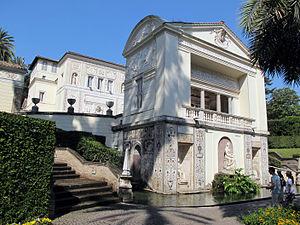
La Villa Pia est un bâtiment de style Renaissance située dans les jardins du Vatican à Rome, et sert de siège aux Académies pontificales des sciences, des sciences sociales et de saint Thomas d'Aquin.